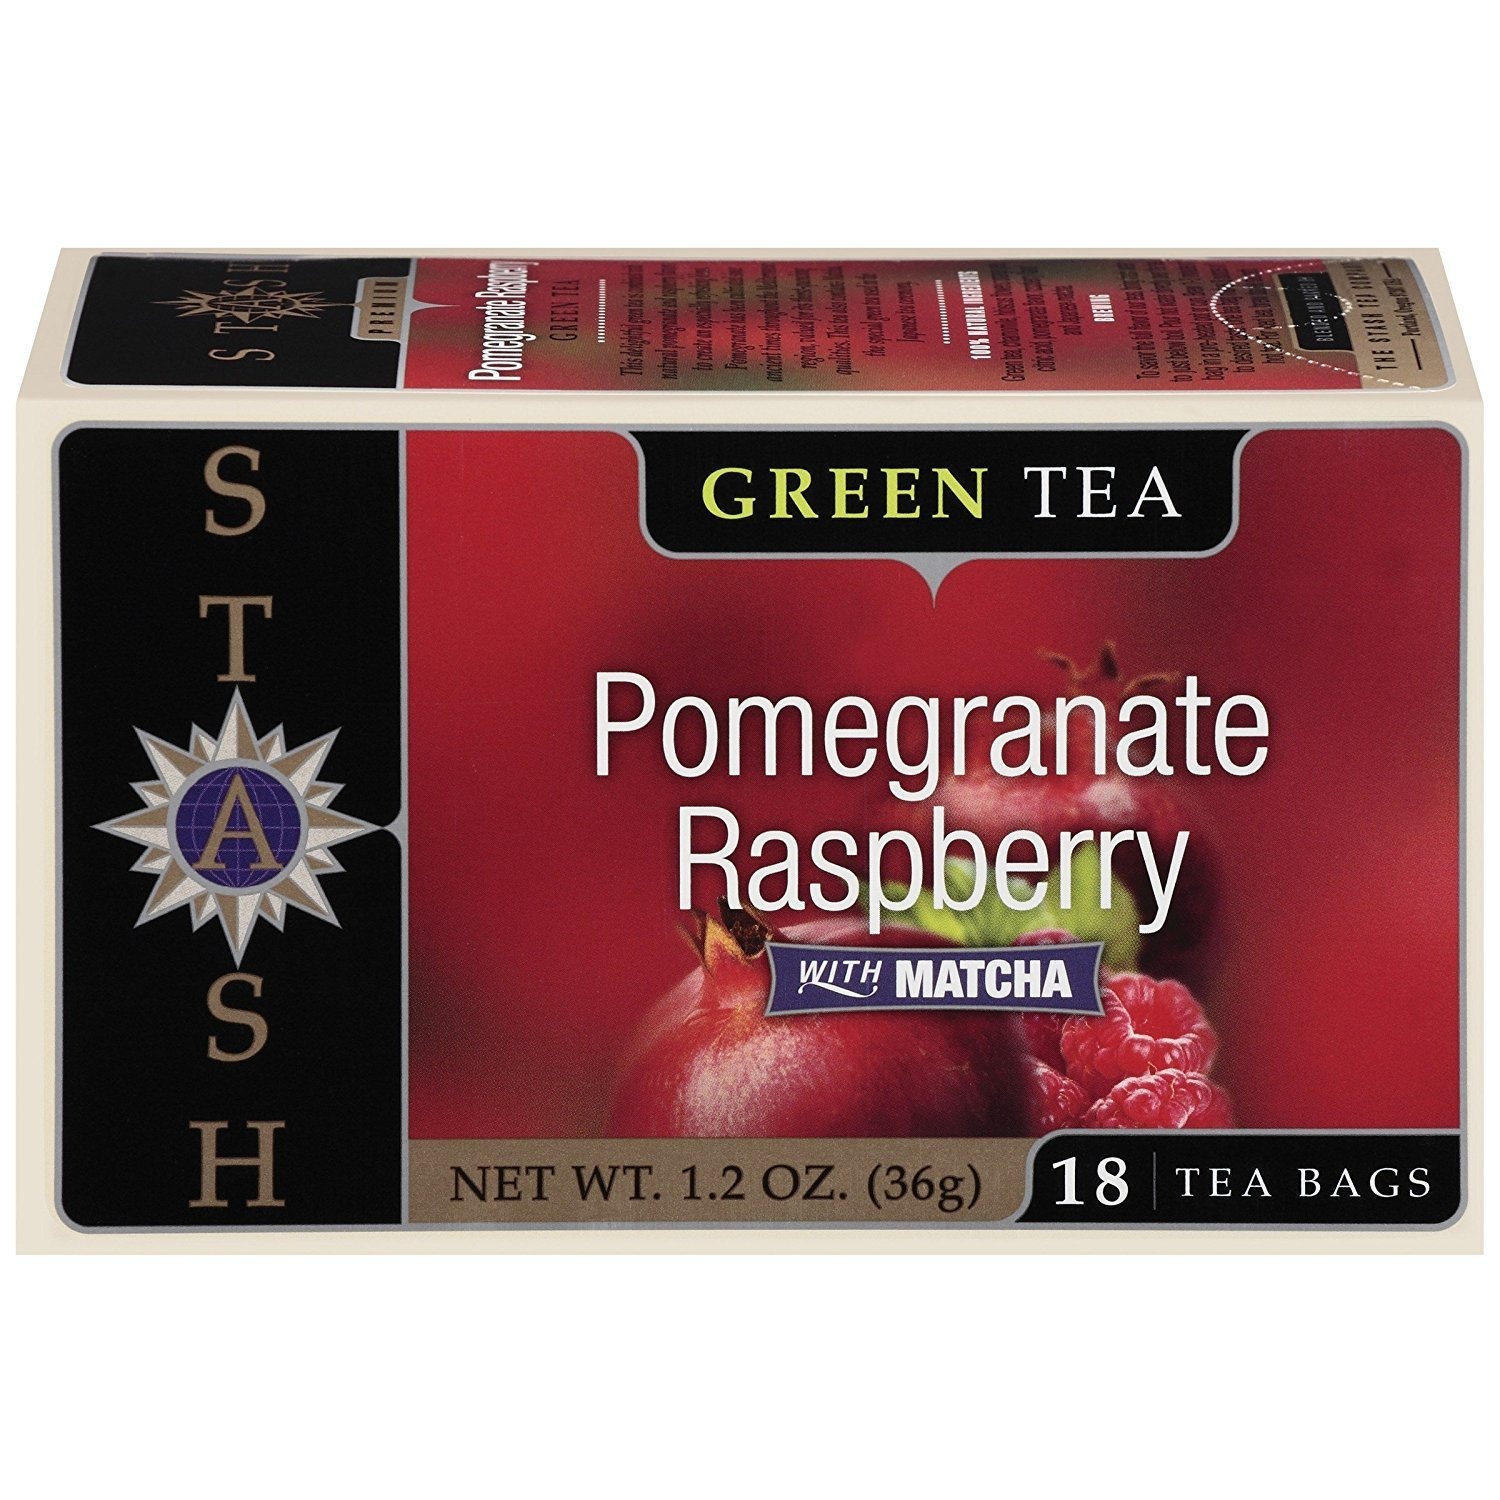
Item Name: Pomegranate-Raspberry Tea With Matcha
Value: 1.0
Unit: Count

Price: 6.465